Sir Richard Bickerton, 2nd Baronet

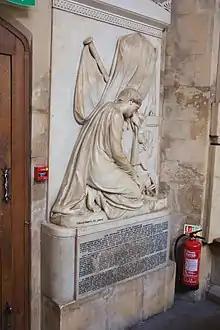
Bickerton's memorial in Bath Abbey

Bickerton died at his home, No. 15 The Circus, Bath, at the age of 72 on 9 February 1832. His wife outlived him, dying on 2 March 1850. As the couple had no children, the estate passed to Anne's nephew, Vice-admiral Sir Richard Hussey Moubray. The lack of male issue also meant the baronetcy became extinct with his death.